Golden trevally

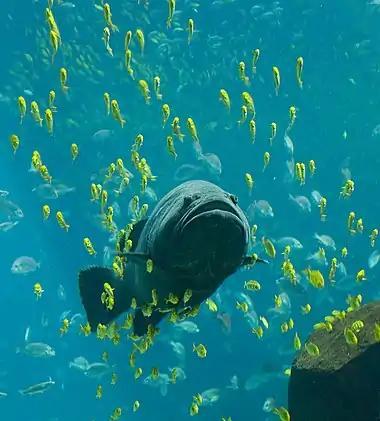
Golden trevally often follow large fish such as this giant grouper.

The golden trevally is a relatively large fish, growing to a maximum recorded size of 120 cm (47 in) in length and 15.0 kg in weight. It is similar to most other trevallies and jacks in having a compressed, oblong body, with the dorsal profile slightly more convex than the ventral profile, particularly anteriorly. The species' mouth is one of its defining features; the mouth is highly protractile and fleshy, with specimens greater than 90 mm having no teeth on the jaws, vomer or tongue. Smaller individuals have a series of small villiform teeth in both jaws. The dorsal fin is in two parts, the first with 7 spines, the second with 1 spine and 18 to 20 soft rays. The anal fin has 2 detached spines followed by 1 spine and 15 to 17 soft rays, while the pelvic fin consists of 1 spine and 19 to 20 soft rays. The curved part of the lateral line is moderately arched; containing 62 to 73 scales, and approximately equal in length to the straight section containing 15 to 27 scales and 18 to 25 scutes. The breast is completely scaled. There are 27 to 30 gill rakers and 24 vertebrae in total.